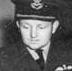
Age: 30